Colin Tough

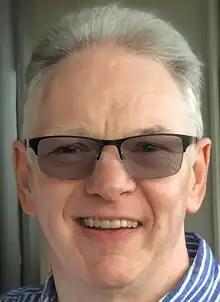
Colin Tough

Colin Tough (born October 1959 in Clydebank, Dunbartonshire) is a British journalist and author, former Editor in Chief of What's On TV, TVTimes and TV & Satellite Week, and former Managing Director of Future PLC's TV & Entertainment group.